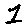
Label: 1